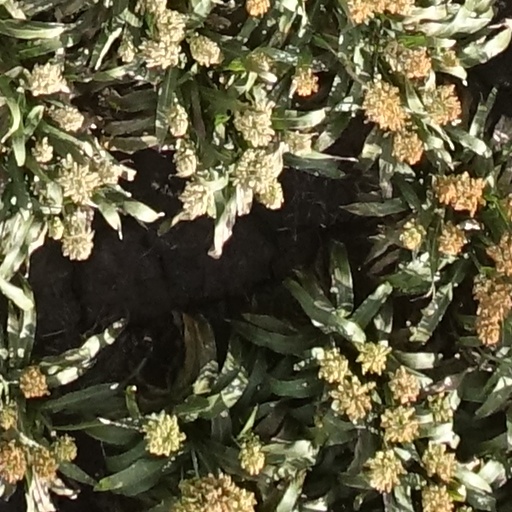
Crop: sorghum